2016–17 FA Cup

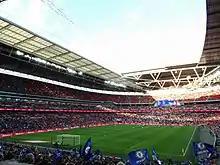
The first of the 2016-17 FA Cup semi-finals, Chelsea vs Tottenham, at Wembley Stadium.

The four winners of the quarter-finals progressed to the semi-finals. The semi-final draw took place at Stamford Bridge on 13 March following the quarter-final tie between Chelsea and Manchester United. The semi-finals were played at Wembley Stadium on 22 and 23 April 2017.